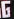
Number: 6